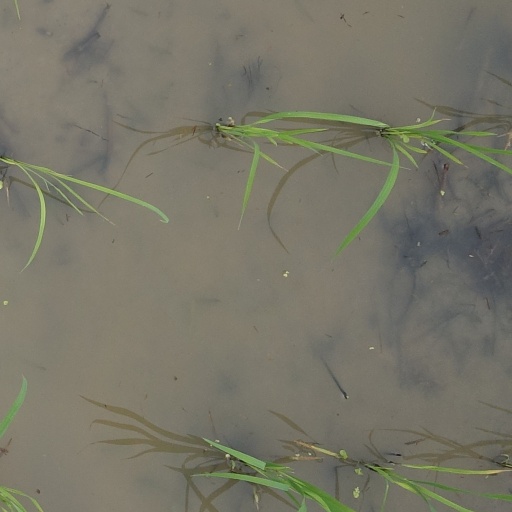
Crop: rice